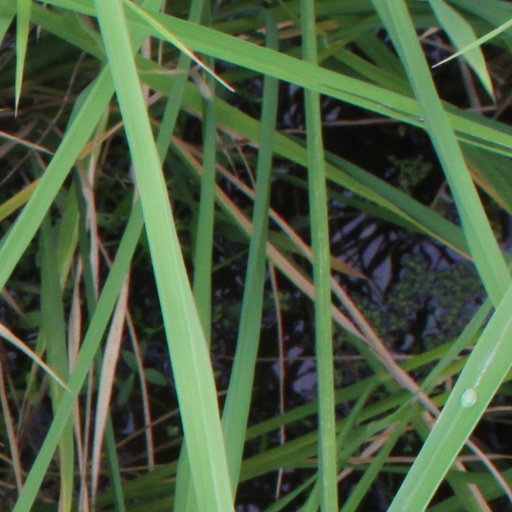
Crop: rice